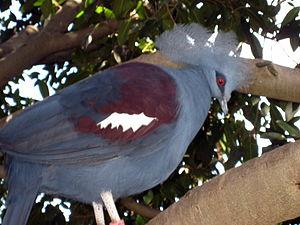
Le Goura couronné est une espèce d'oiseaux de la famille des Columbidae.